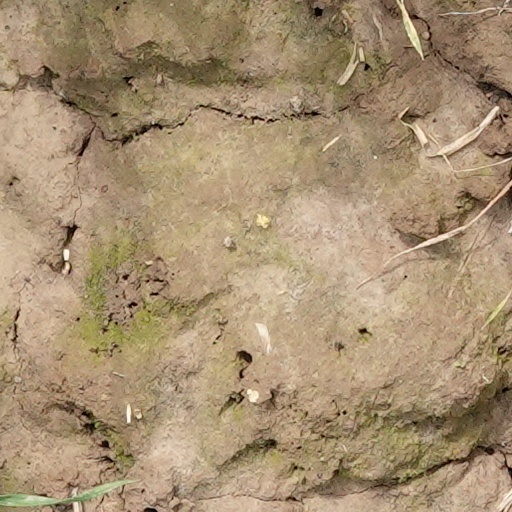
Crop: wheat